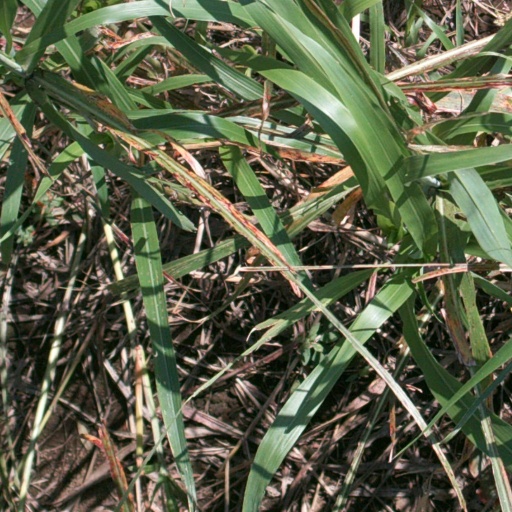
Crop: sorghum